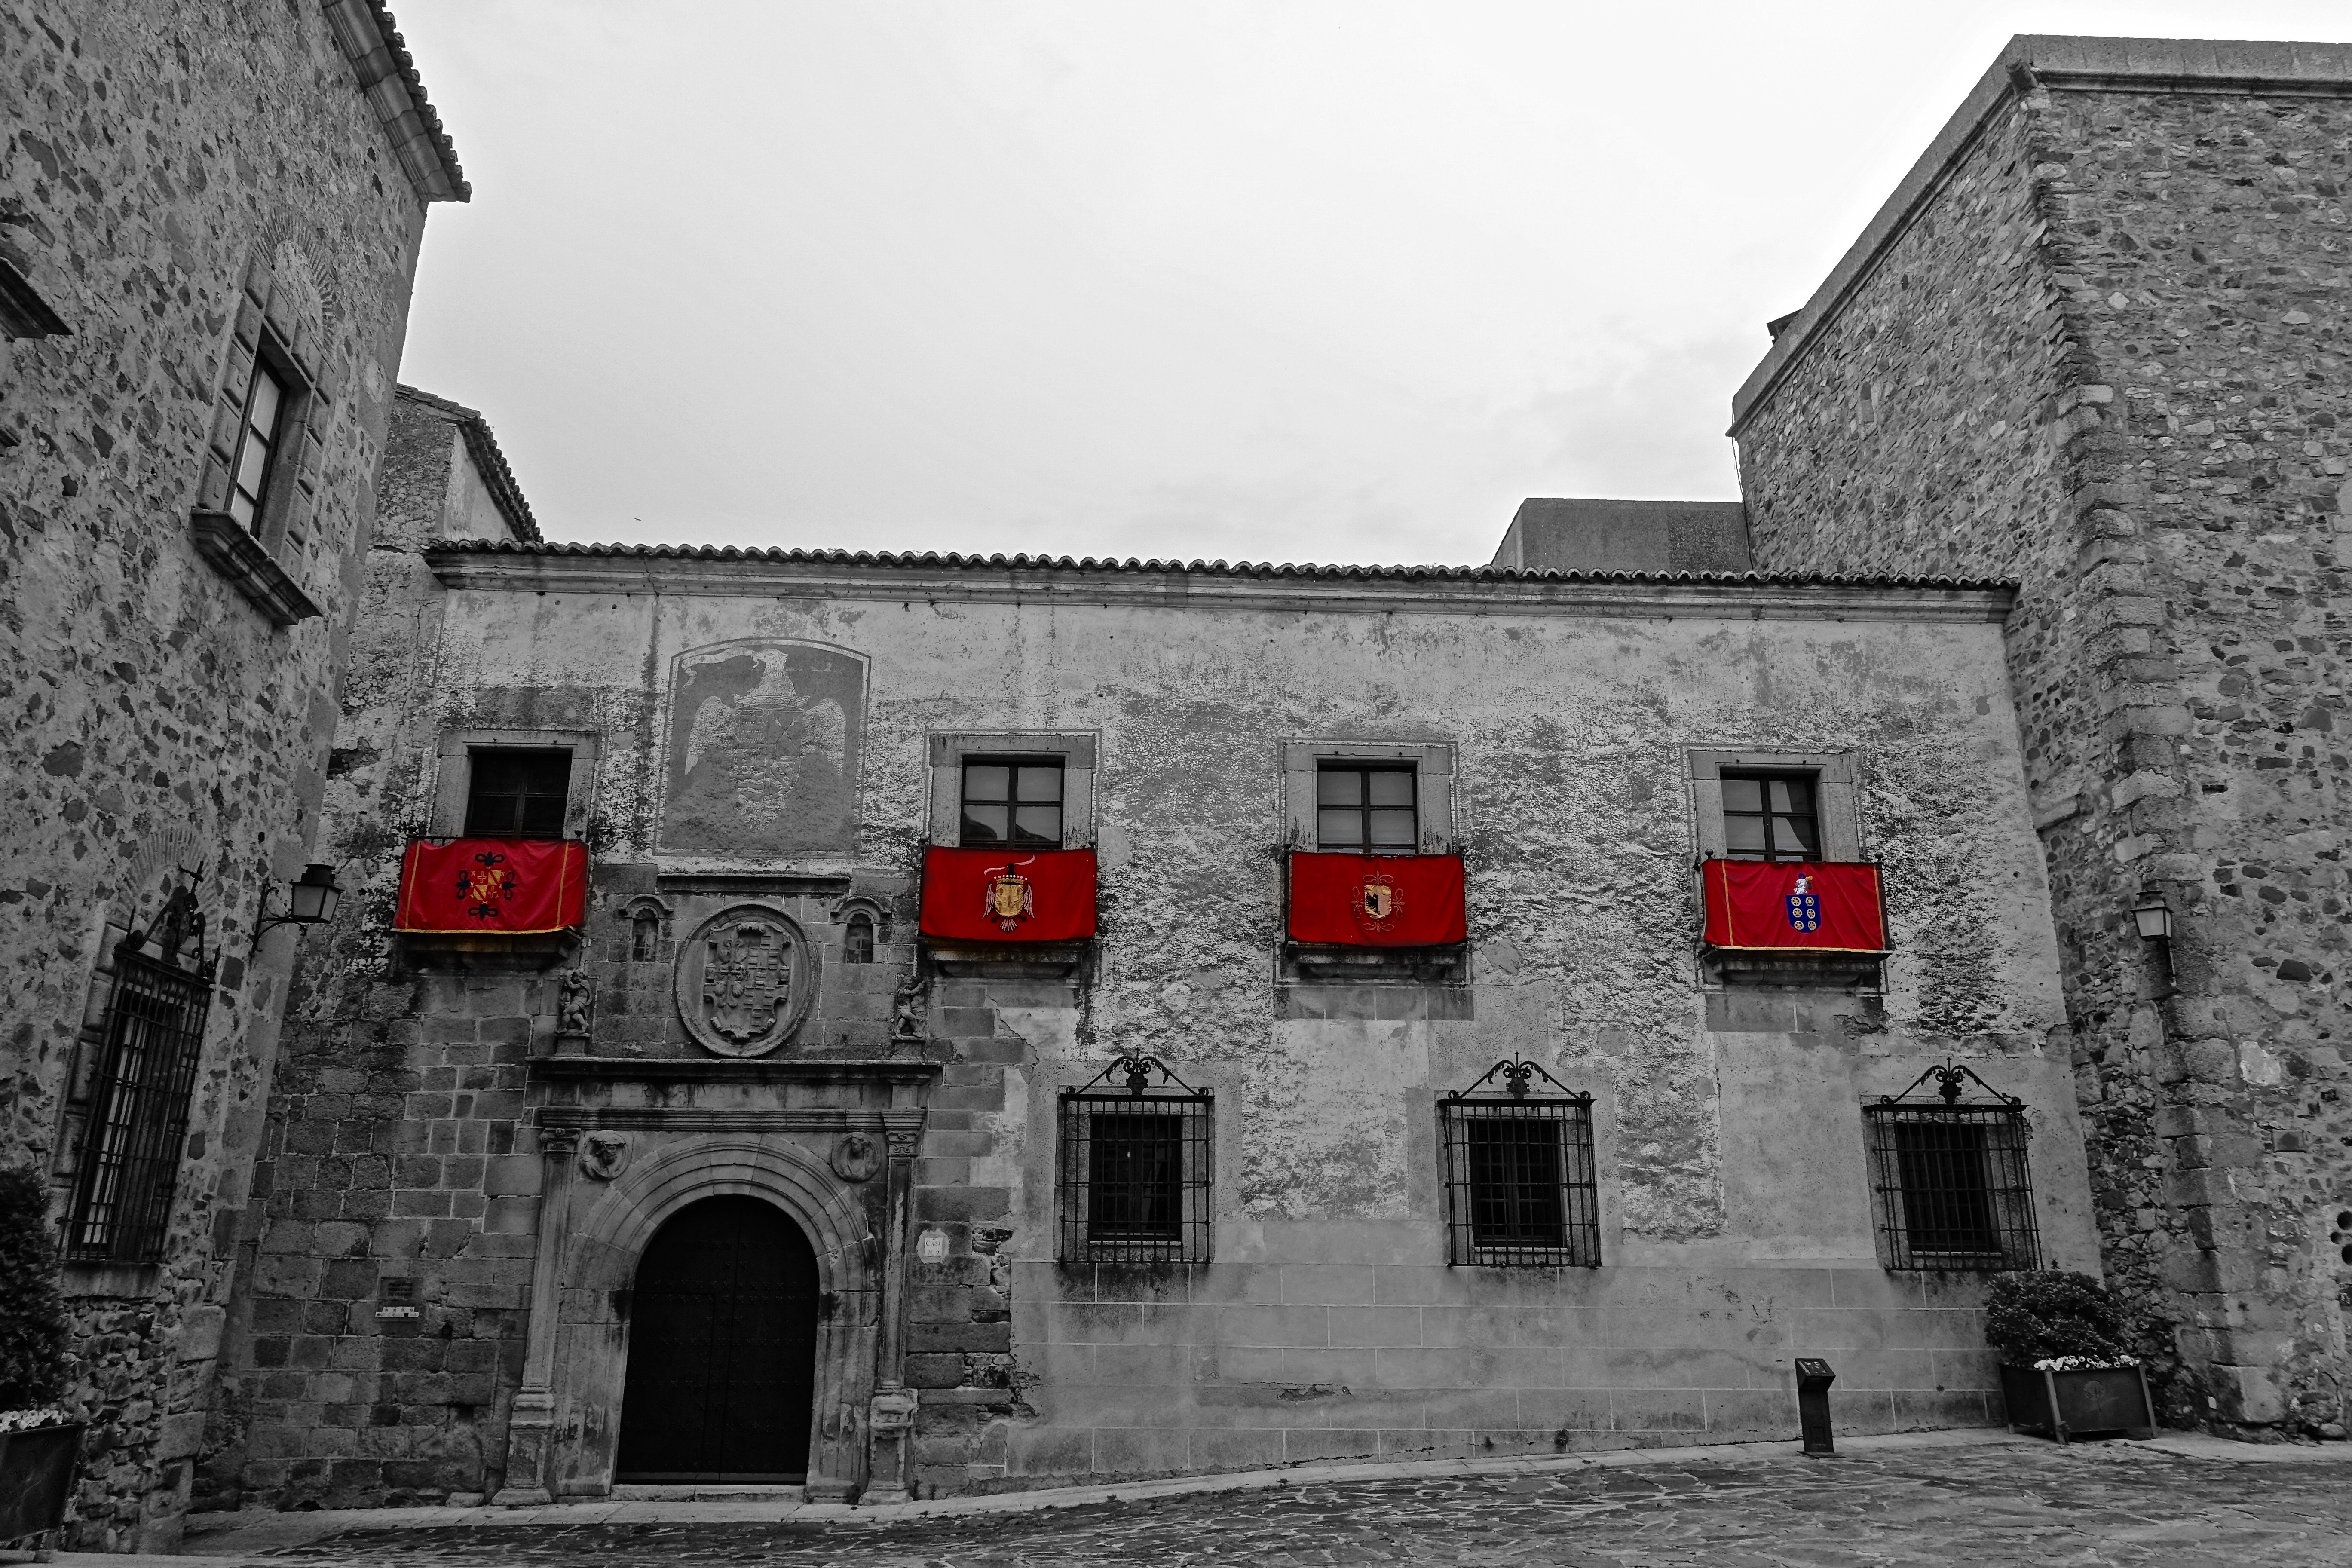
black and white, architecture, white, house, building, wall, red, castle, facade, exterior, black, monochrome, windows, history, civic, monochrome photography, ancient history